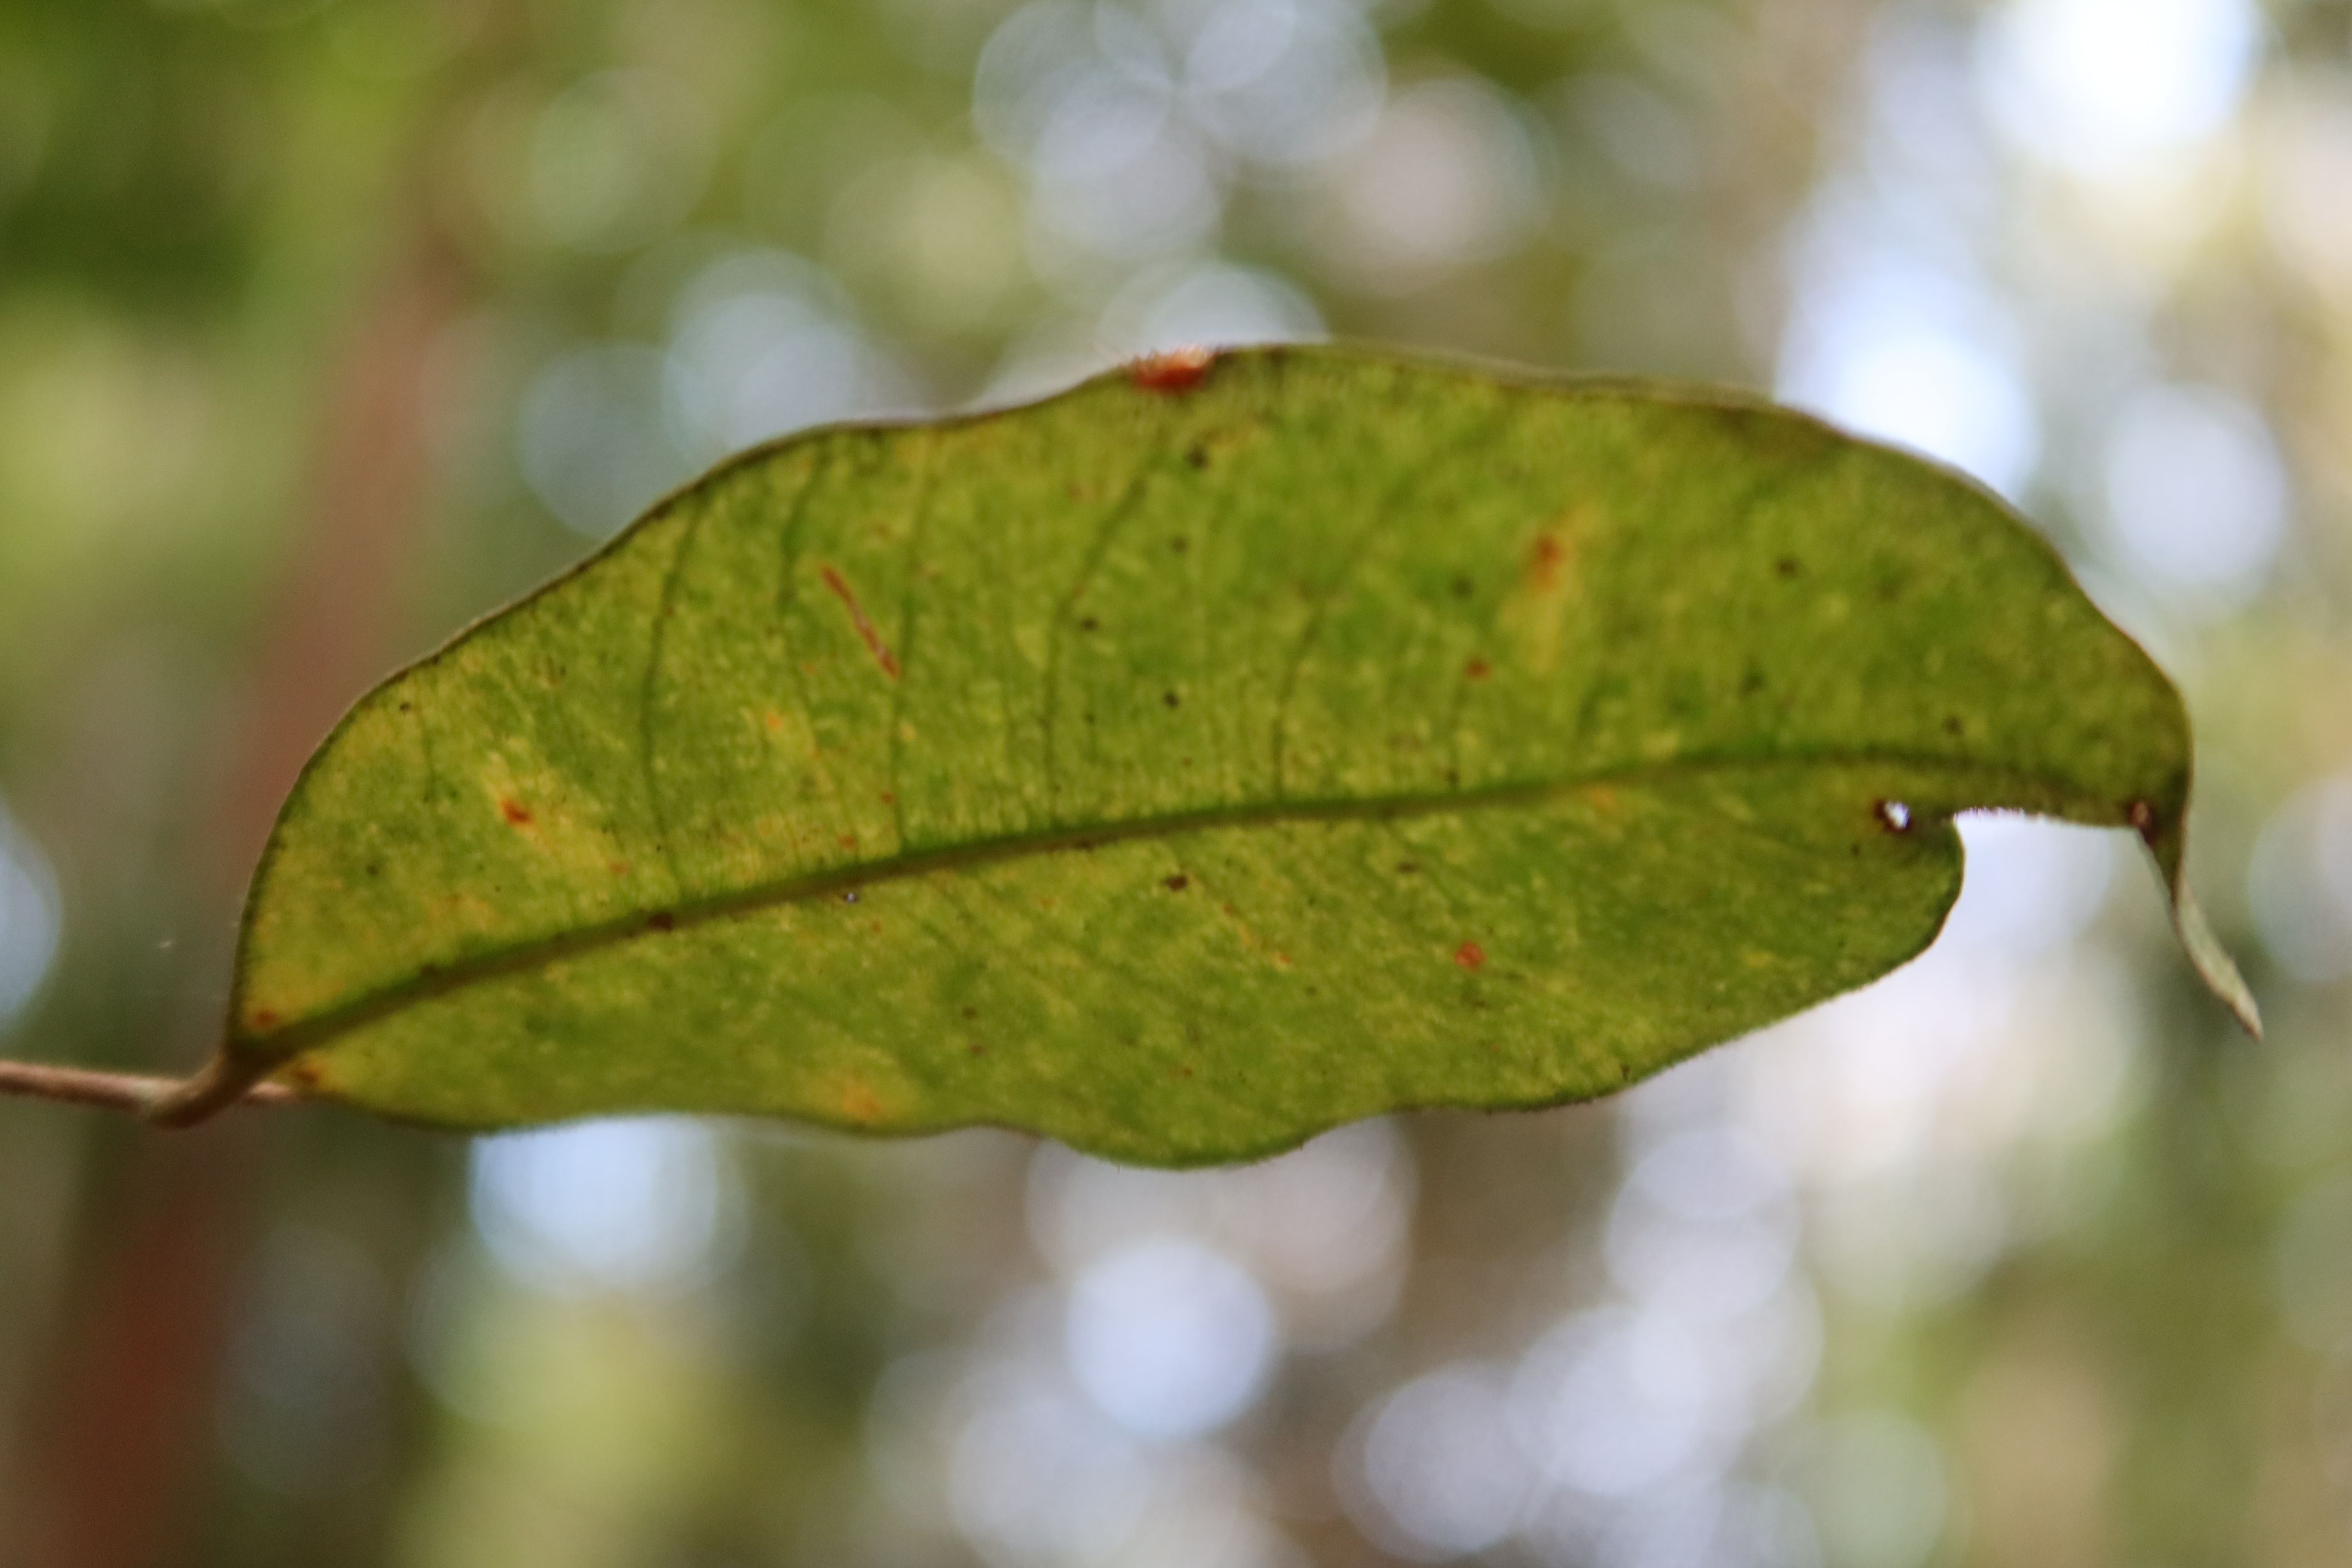
Label: Black spots